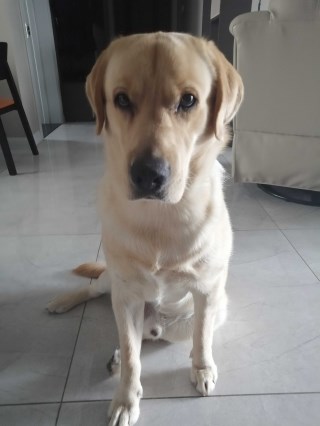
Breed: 3580-n000122-Labrador_retriever